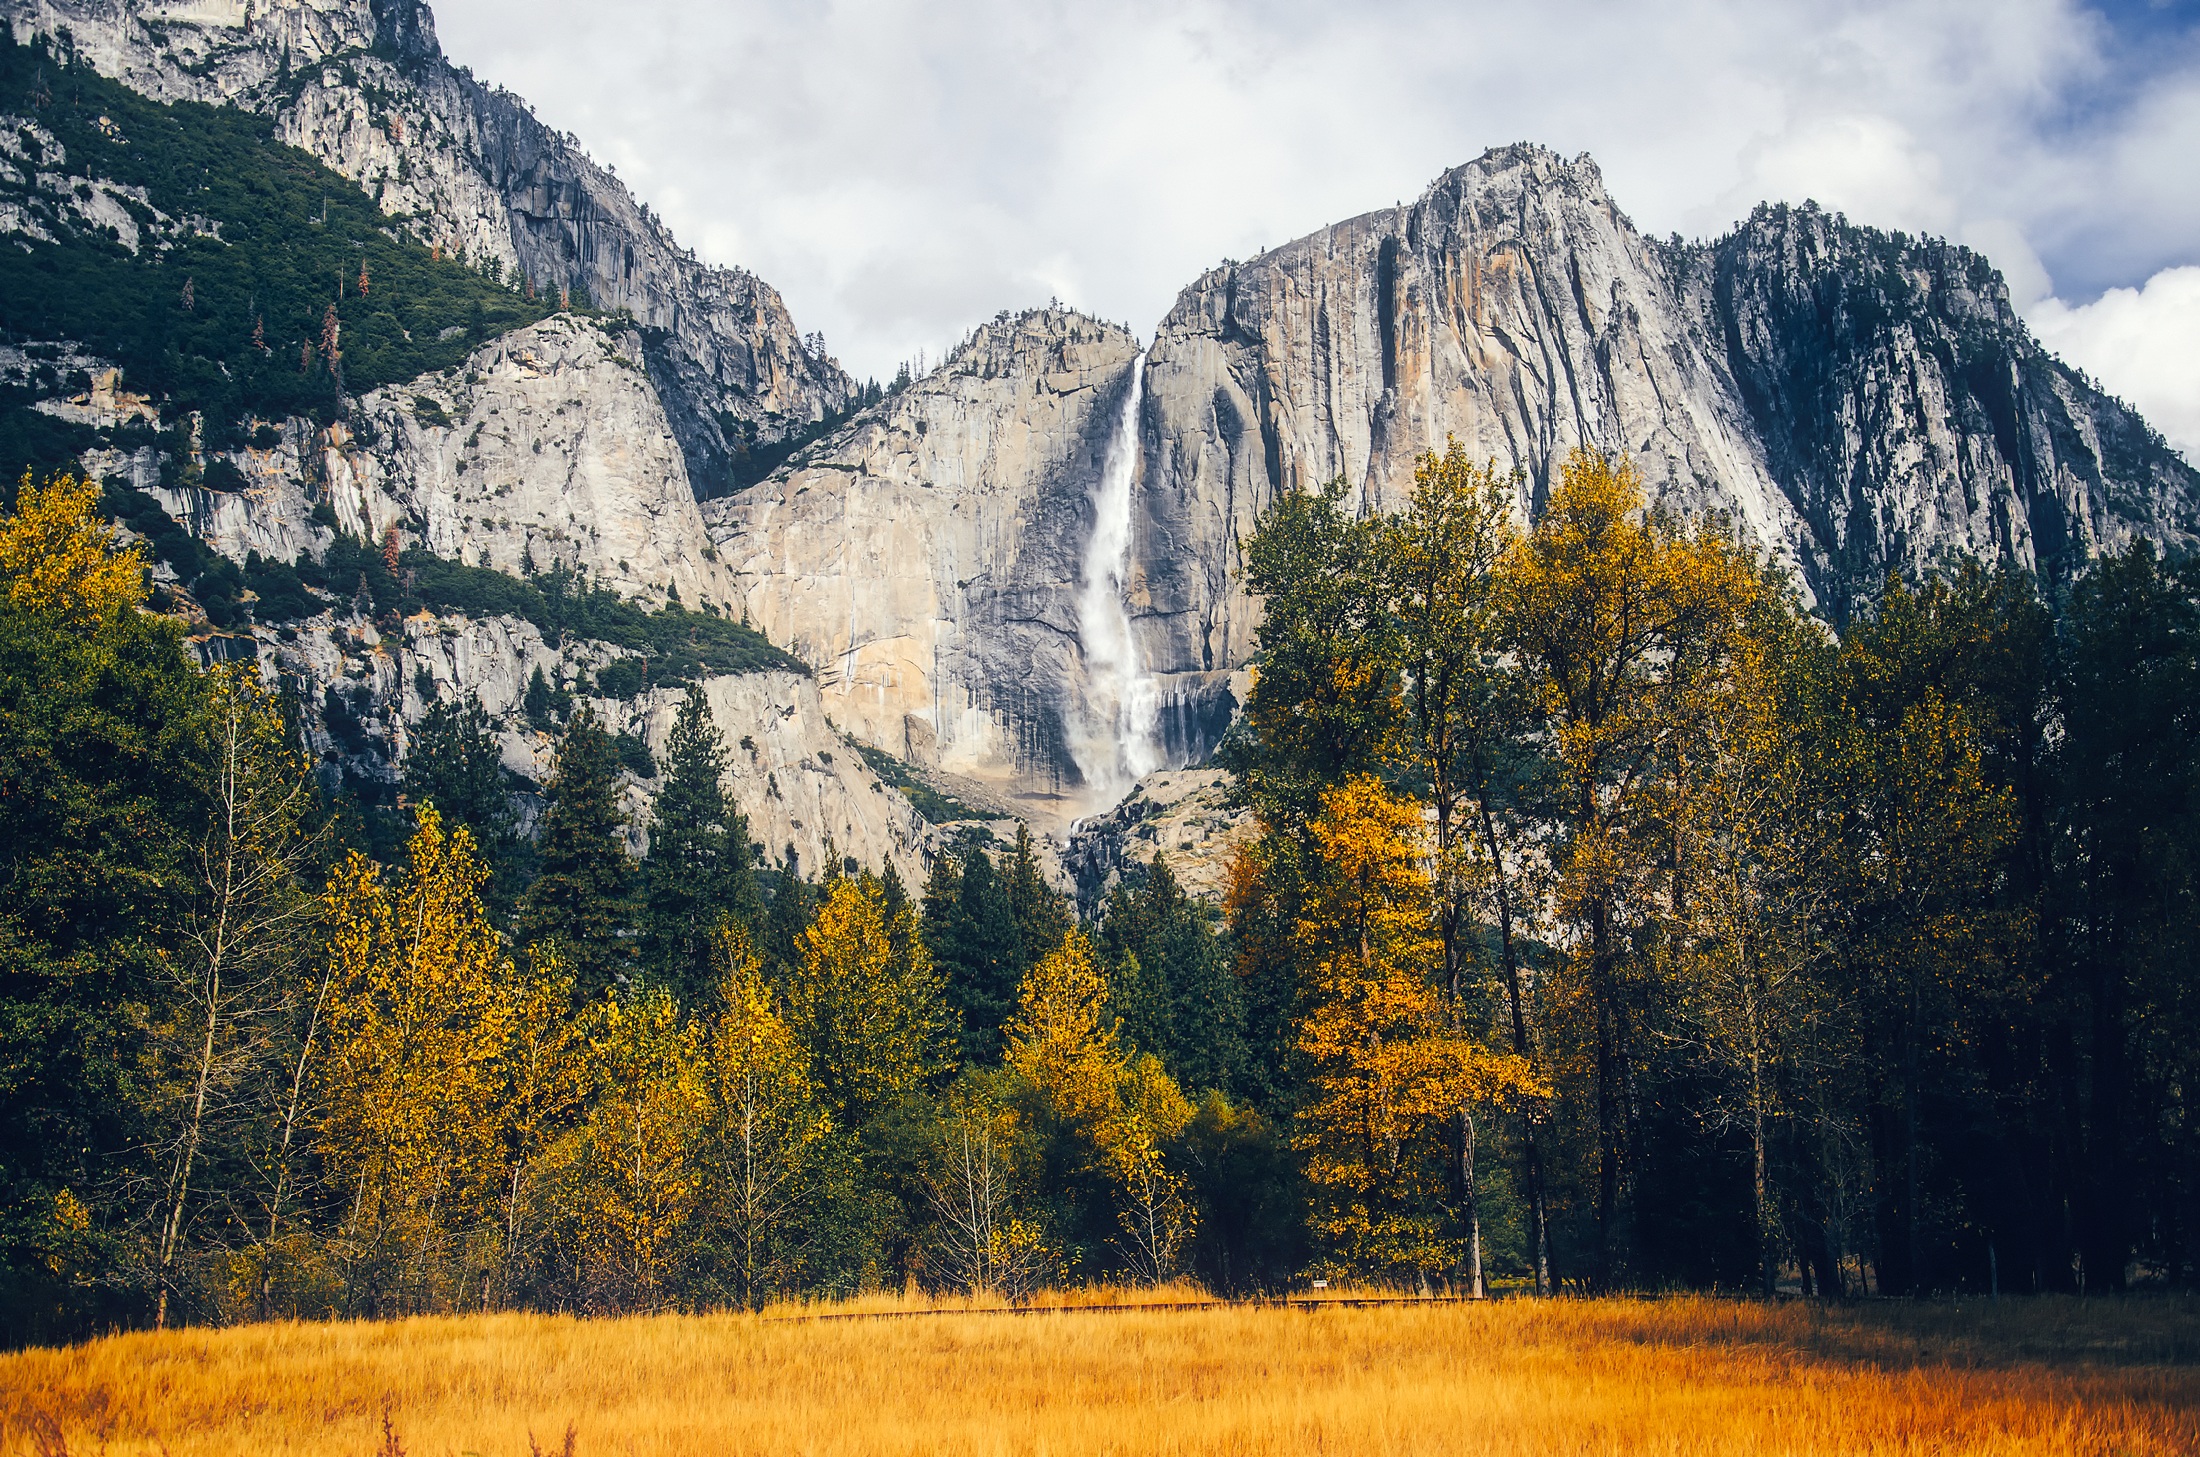
landscape, tree, nature, waterfall, wilderness, mountain, meadow, leaf, fall, valley, mountain range, country, vacation, yosemite, foliage, rural, reflection, scenic, autumn, park, holiday, tourism, national park, california, season, outdoors, hdr, colors, mountains, alps, falls, beautiful, landform, geographical feature, mountainous landforms